STS-134

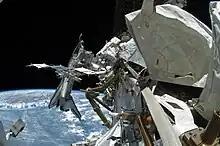
"Endeavour" docked at the ISS

The final spacewalk of the STS-134 mission, and the final spacewalk of the Space Shuttle program, was carried out on flight day 12. The EVA was conducted by Mike Fincke and Greg Chamitoff, who began the EVA by installing the Orbiter Boom Sensor System (OBSS) on the Starboard 1 (S1) truss segment. After the OBSS was installed, Fincke and Chamitoff removed the End Effector Grapple Fixture (EFGF) and replaced it with a spare Power and Data Grapple Fixture (PDGF). The station's Canadarm2 could not grapple the EFGF, so the PDGF was installed on the end. After that task was completed, Fincke and Chamitoff moved to the Express Logistics Carrier (ELC) 3, and released some torque on the bolts that were holding the spare arm for Dextre down against the ELC. The EVA saw the total cumulative time spent performing EVAs in support of the ISS pass the 1,000-hour mark. The three STS-134 spacewalkers spent a total time of 28 hours and 44 minutes outside the ISS on this mission. Commander Mark Kelly assisted with documenting the spacewalk by taking photos and video. In the meantime, the rest of the shuttle crew completed more equipment transfers from "Endeavour" and the Johannes Kepler ATV to the ISS.